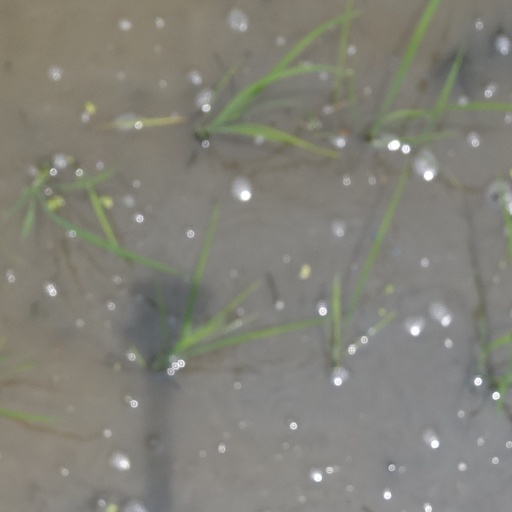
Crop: rice